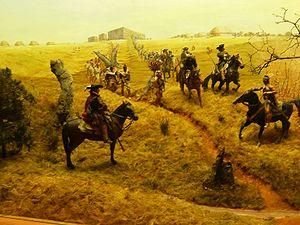
Le monument national de l’Ocmulgee est un site patrimonial américain qui conserve les traces de plus de 10 000 ans de culture amérindienne du Sud-est des États-Unis, sous la forme de huttes enterrées creusées avant l'an mil par la culture des Appalaches méridionales. Il s'agit notamment d'un vaste sanctuaire et de plusieurs tertres rituels, d’un tumulus funéraire et des fossés défensifs. Ils reflètent la maîtrise de techniques élaborées de construction et de terrassement, et supposent une organisation collective du travail. Le site lui-même témoigne de « 17000 ans d'occupation continue par l'Homme. » Le parc, d'une superficie de 284 ha, occupe la rive orientale de l’Ocmulgee. La ville de Macon s'est constituée autour de l'ancien village indien, après la construction du Fort Benjamin Hawkins par l’armée américaine.